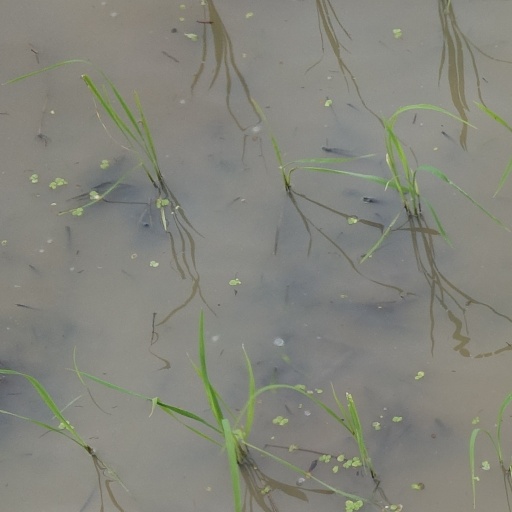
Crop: rice